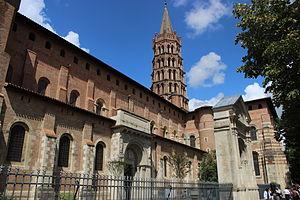
Eugène Viollet-le-Duc, né le 27 janvier 1814 à Paris et mort le 17 septembre 1879 à Lausanne, est l'un des architectes français les plus célèbres du XIXᵉ siècle, connu auprès du grand public pour ses restaurations de constructions médiévales, édifices religieux et châteaux.